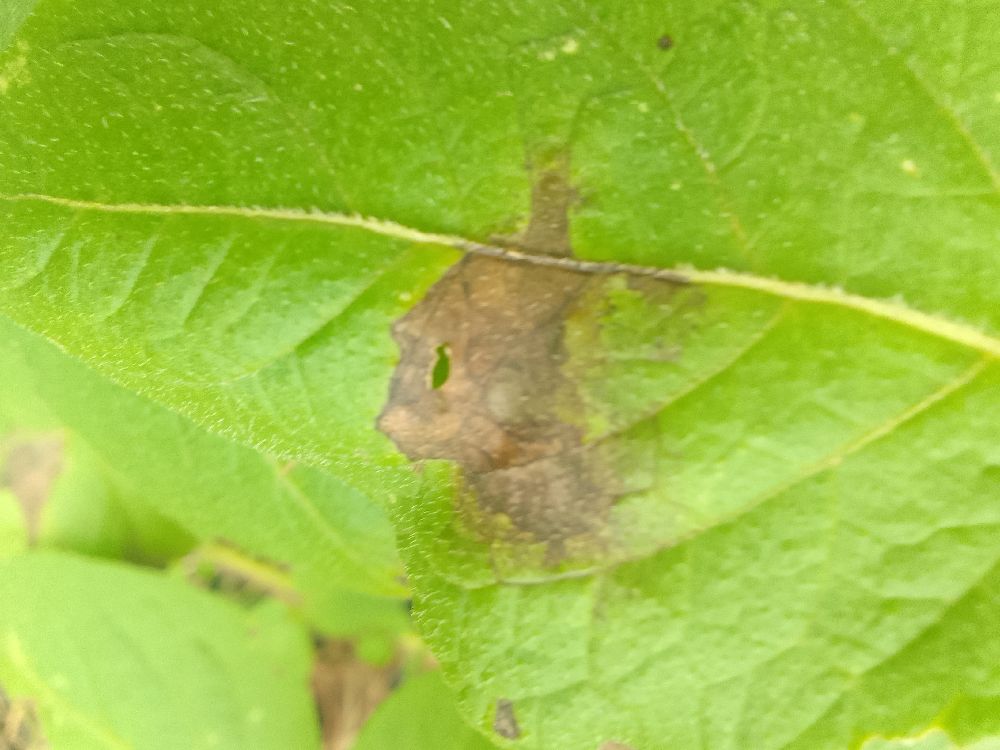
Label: Late blight